ASA Midwest Tour

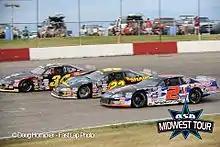
The Midwest Tour under ASA sanction

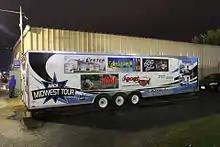
Trailer in 2013

The series can trace its roots back to the ARTGO series which was formed in 1975. NASCAR sanctioned the tour from 1998 until 2006. During that time, it was known as the RE/MAX Challenge Series, International Truck & Engine Midwest Series and finally the NASCAR AutoZone Elite Division, Midwest Series. NASCAR discontinued the series in 2006 as car counts dwindled.